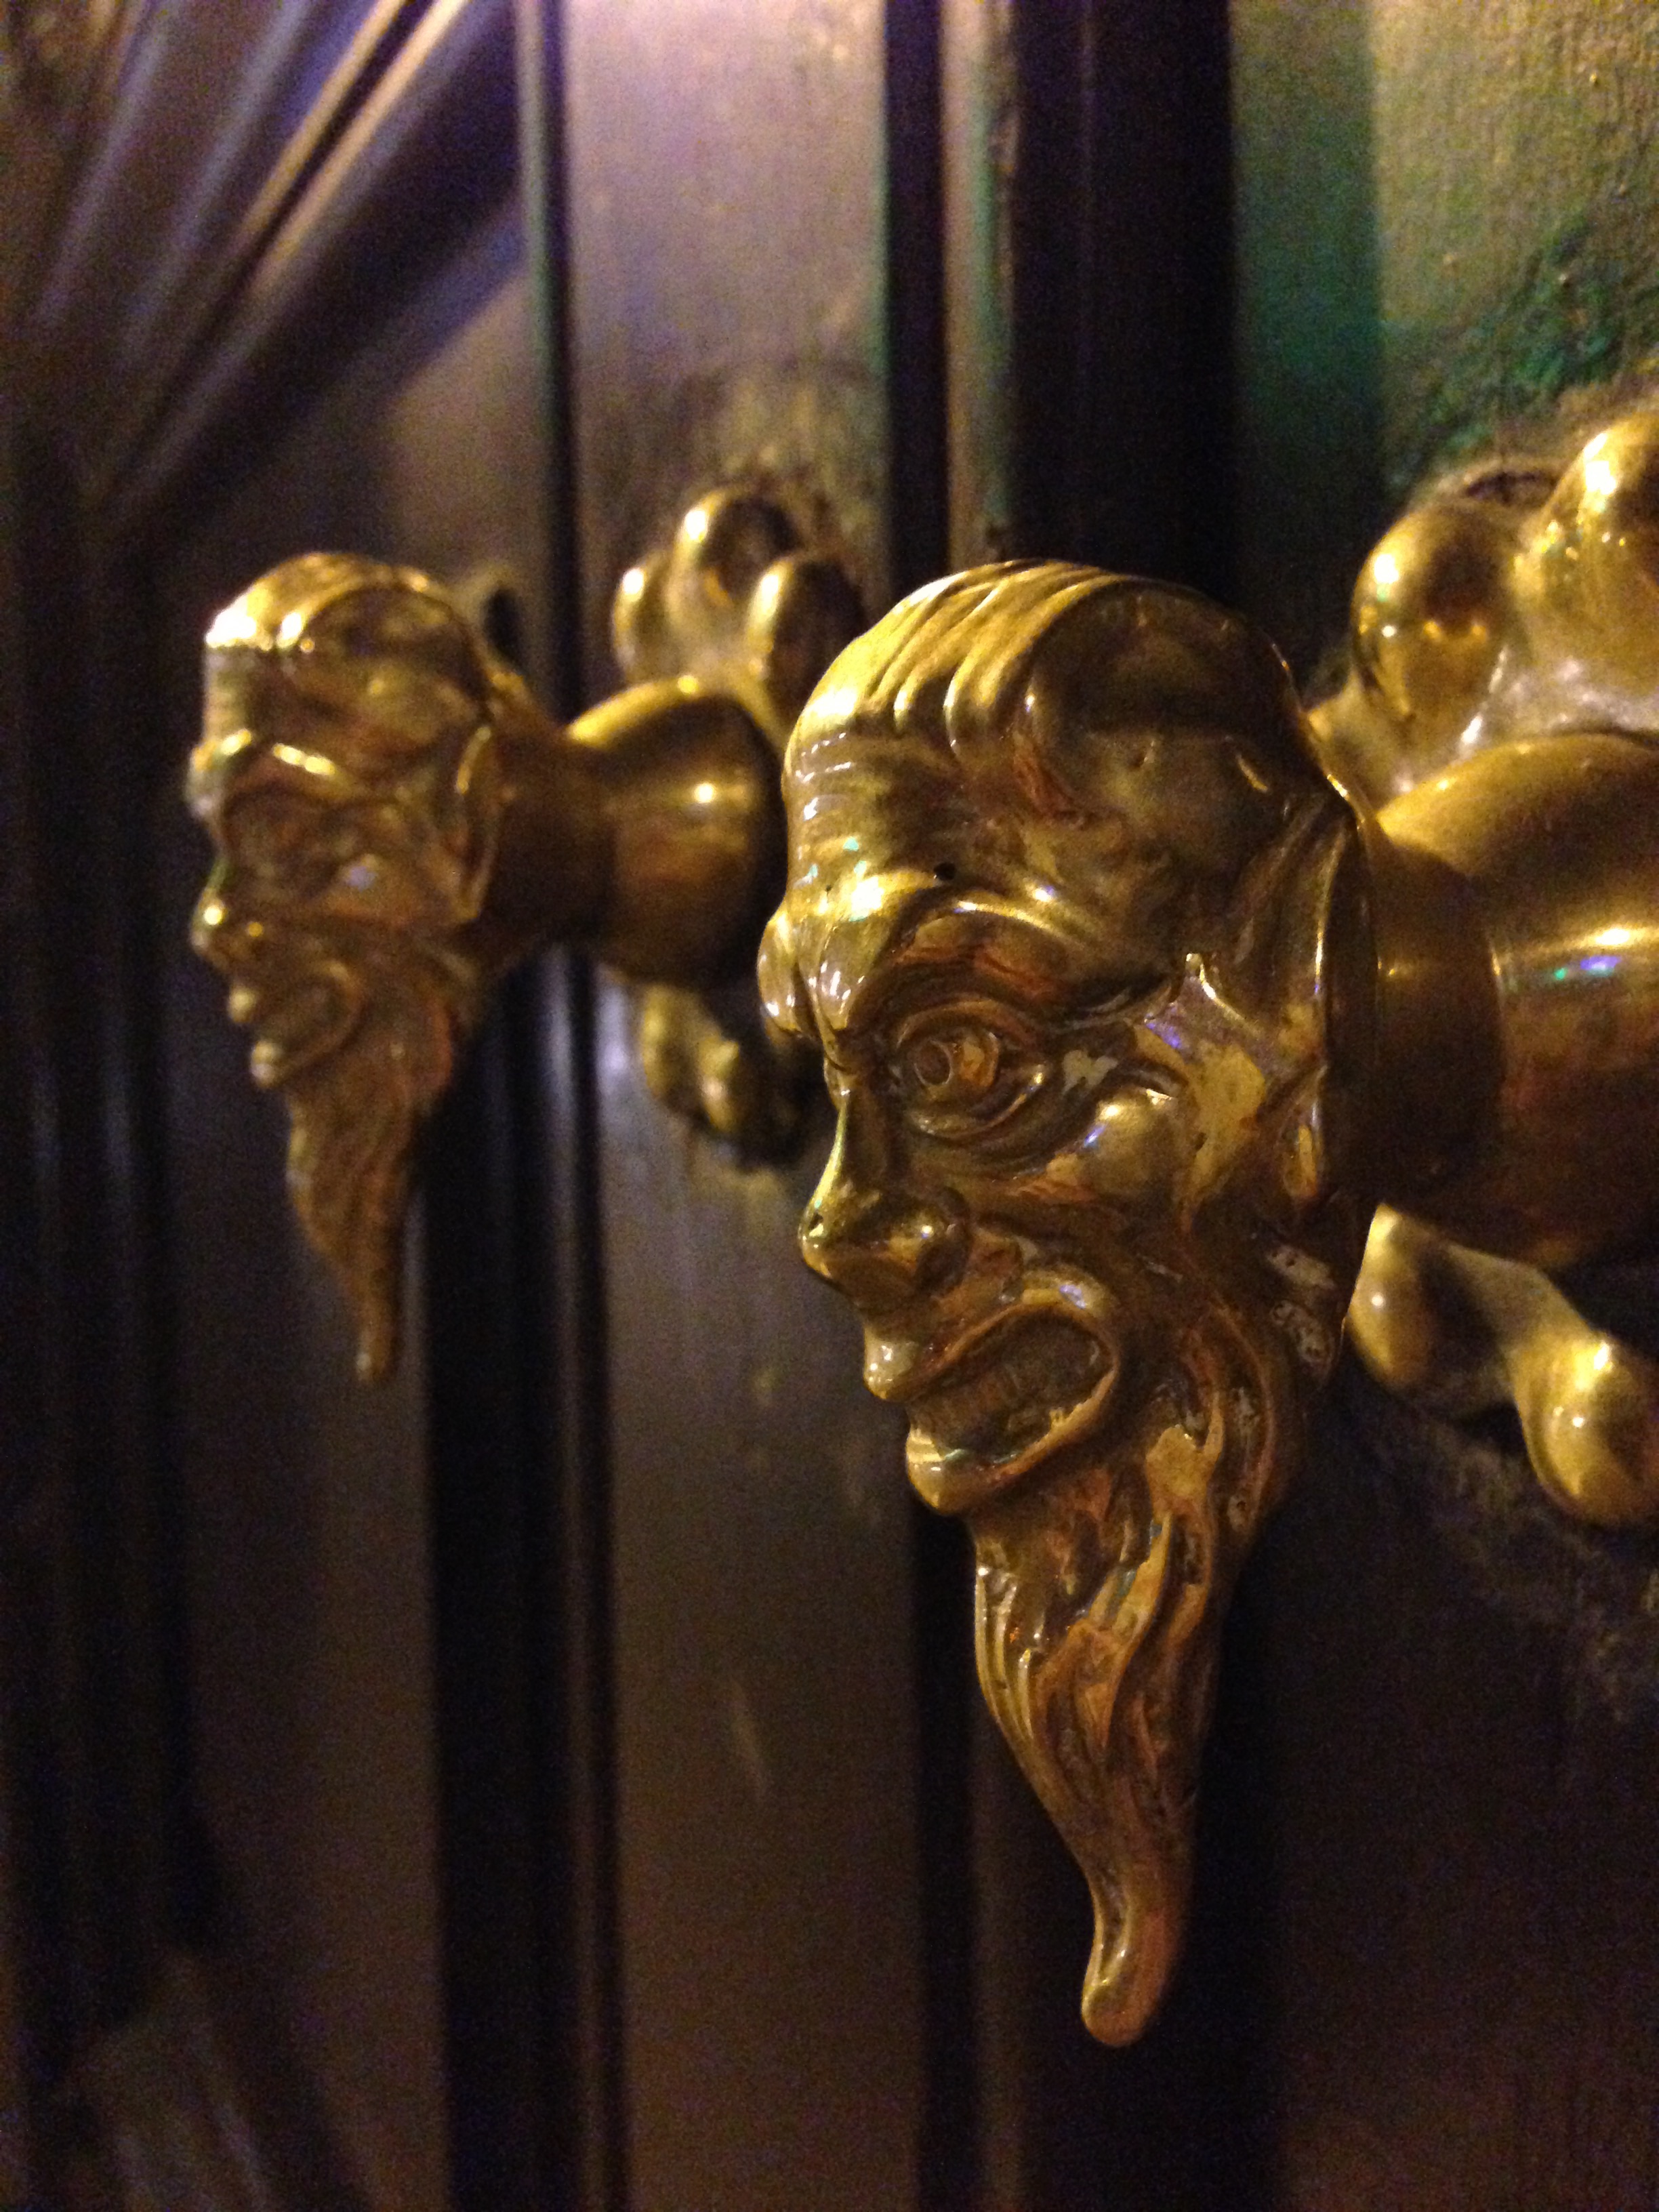
wood, monument, statue, metal, material, sculpture, art, bronze, carving, ancient history